Wittson Custom Ti Cycles

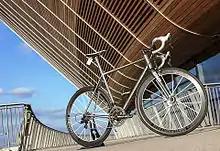
Wittson Suppresio captured in front of Olympic Velodrome, London

Compatible with: Di2, EPS, AXS groupset only, tapered ZS44 x EC44 headset, T47 bottom bracket, flat mount disc brake caliper, thru axle 142 x 12mm rear hub, 34.9mm clamp band front derailleur, max 32mm tyre